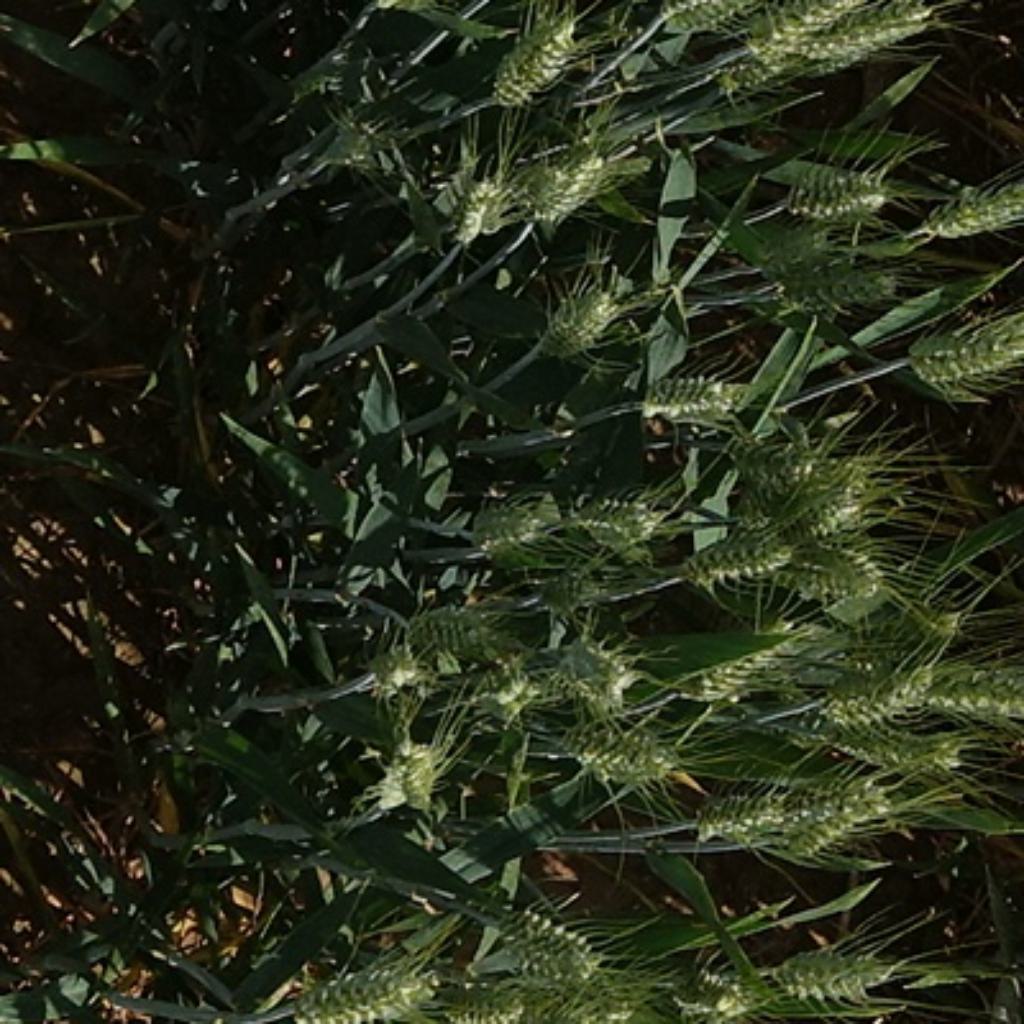
Country: France
Location: VLB
Wheat development stage: Filling